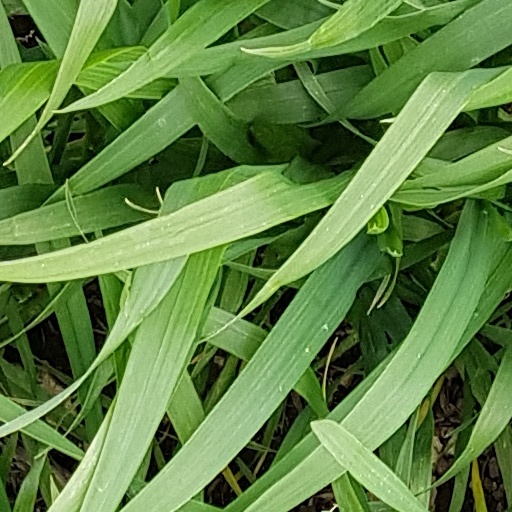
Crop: wheat